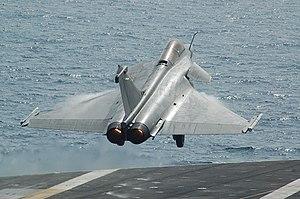
Le Snecma M88 est un turboréacteur double-flux à postcombustion, construit pour l'avion de combat Dassault Rafale par le motoriste français Snecma.